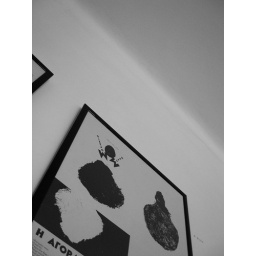
Mavro Mouseio: print outs of the last volume on the wall of the house in Faliron